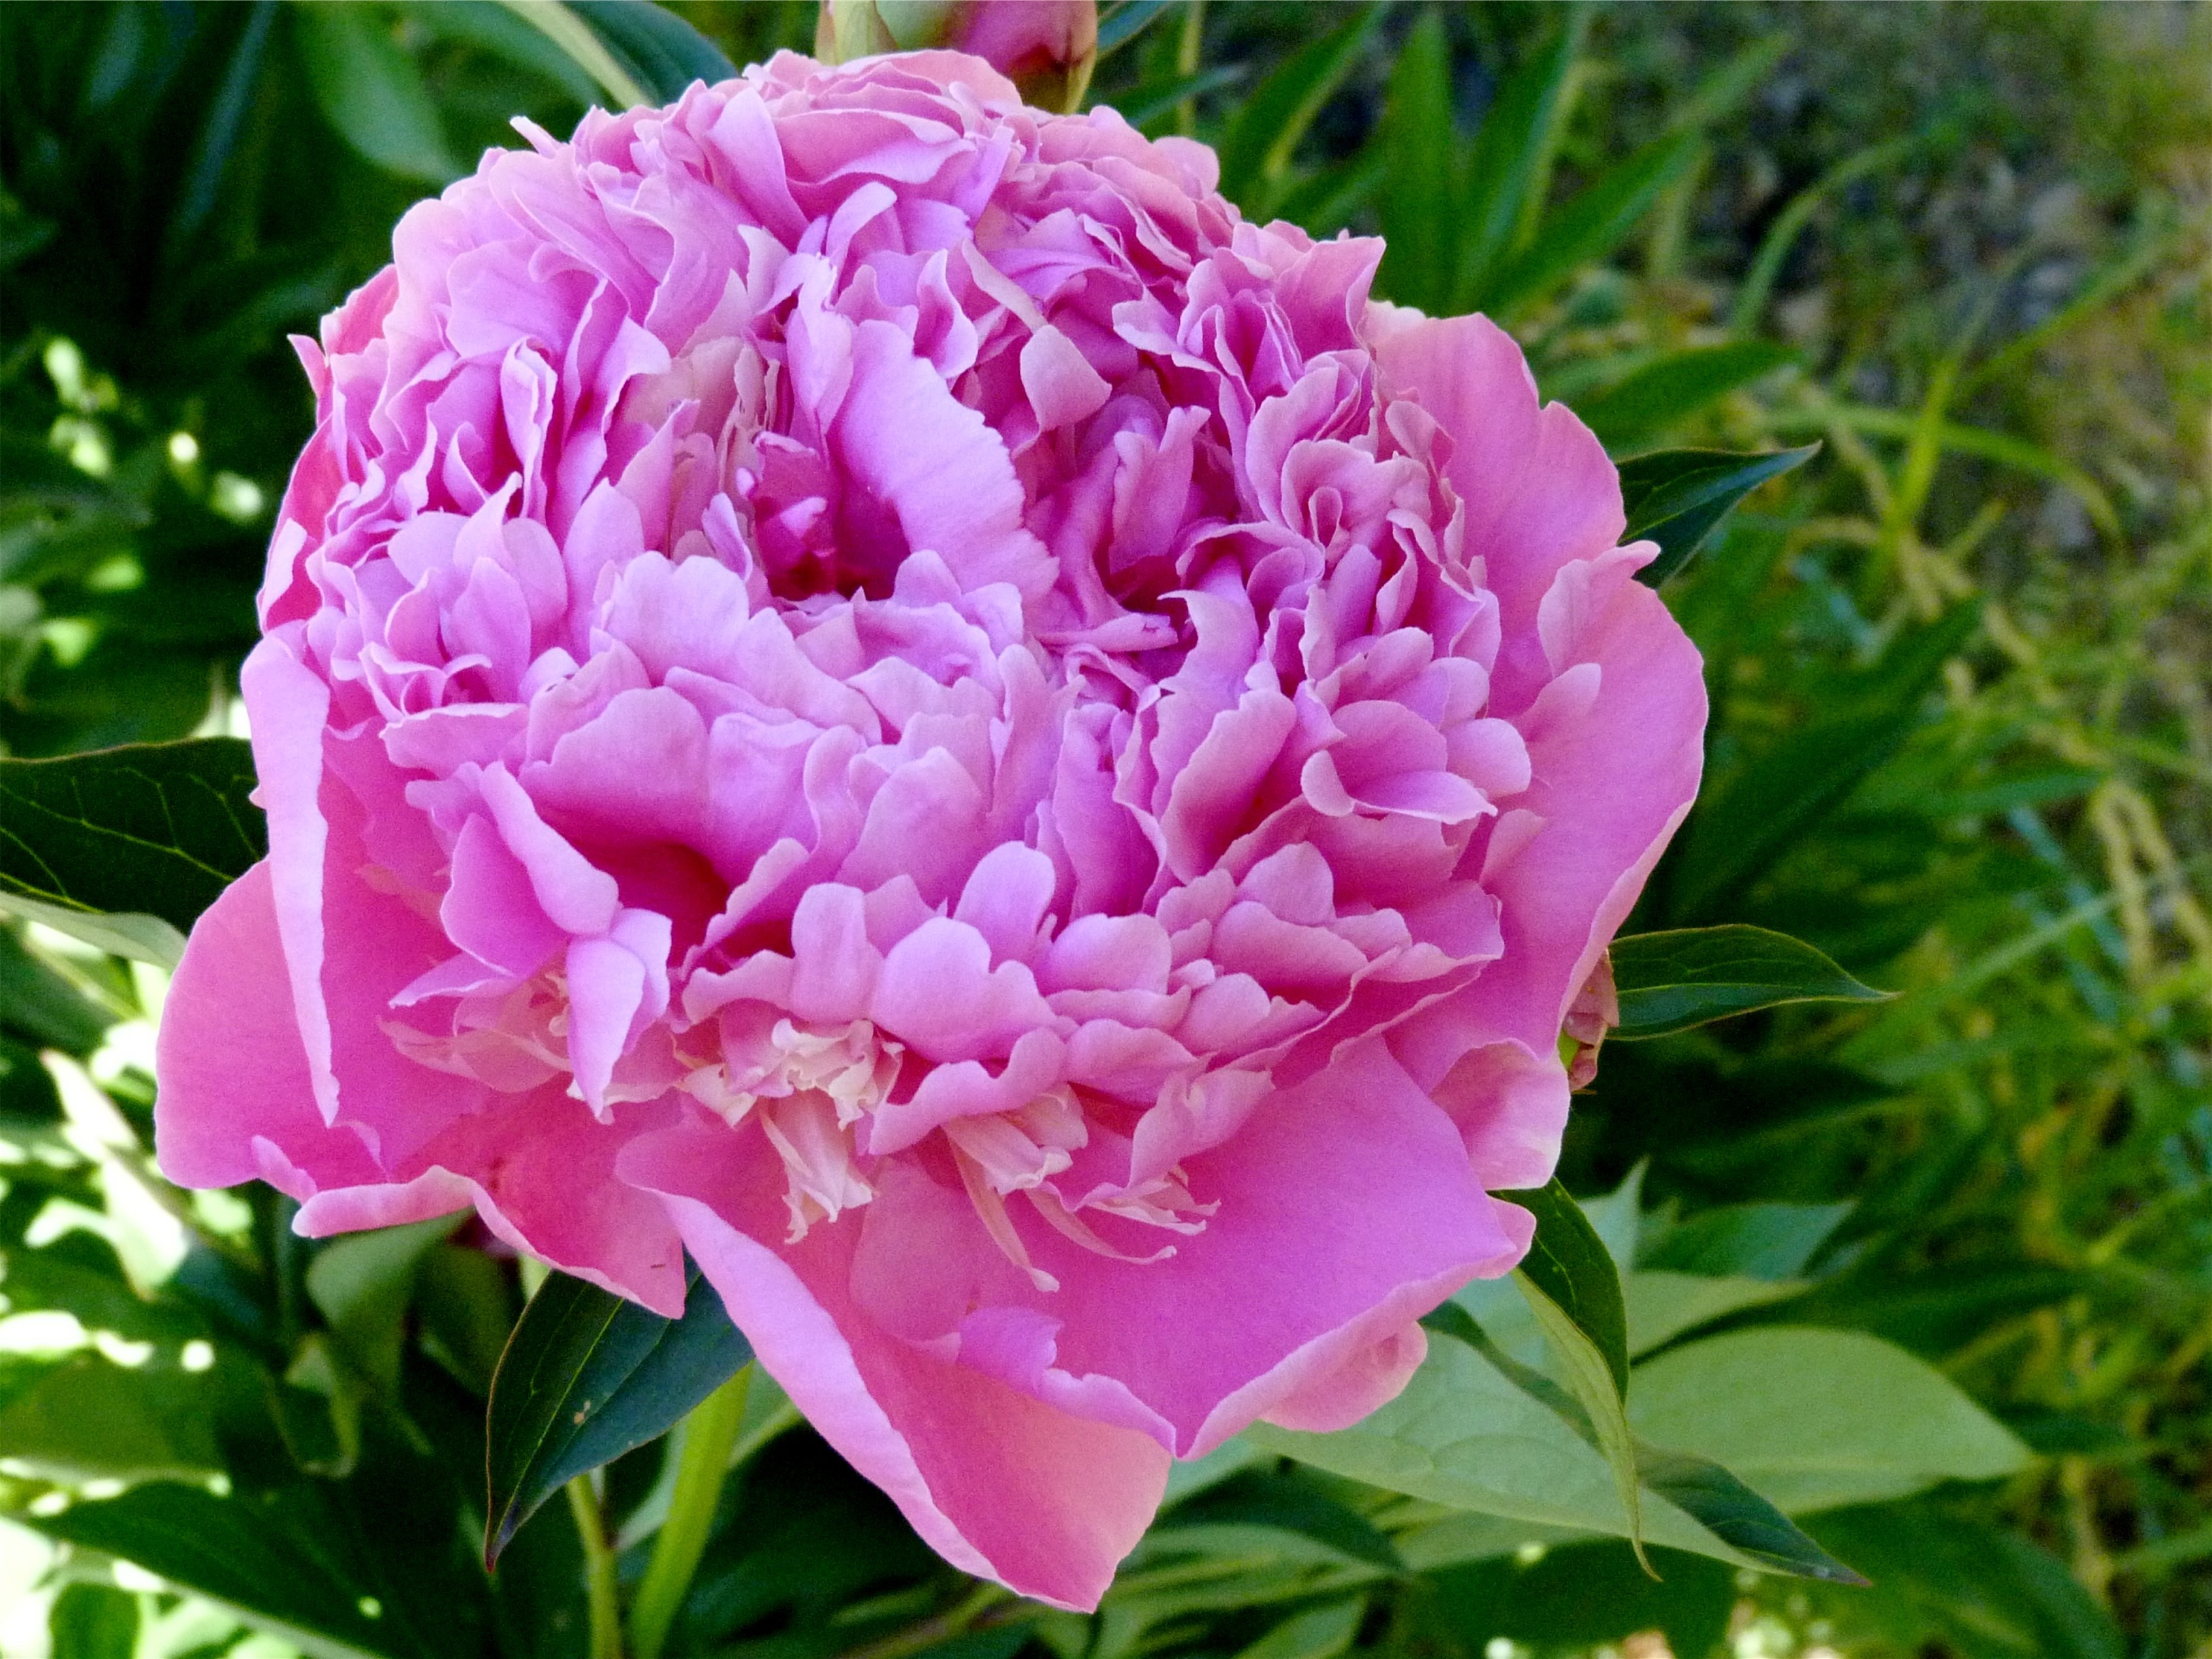
nature, plant, flower, petal, summer, garden, flowers, petals, peony, flowering plant, peony rose, land plant, rosa centifolia